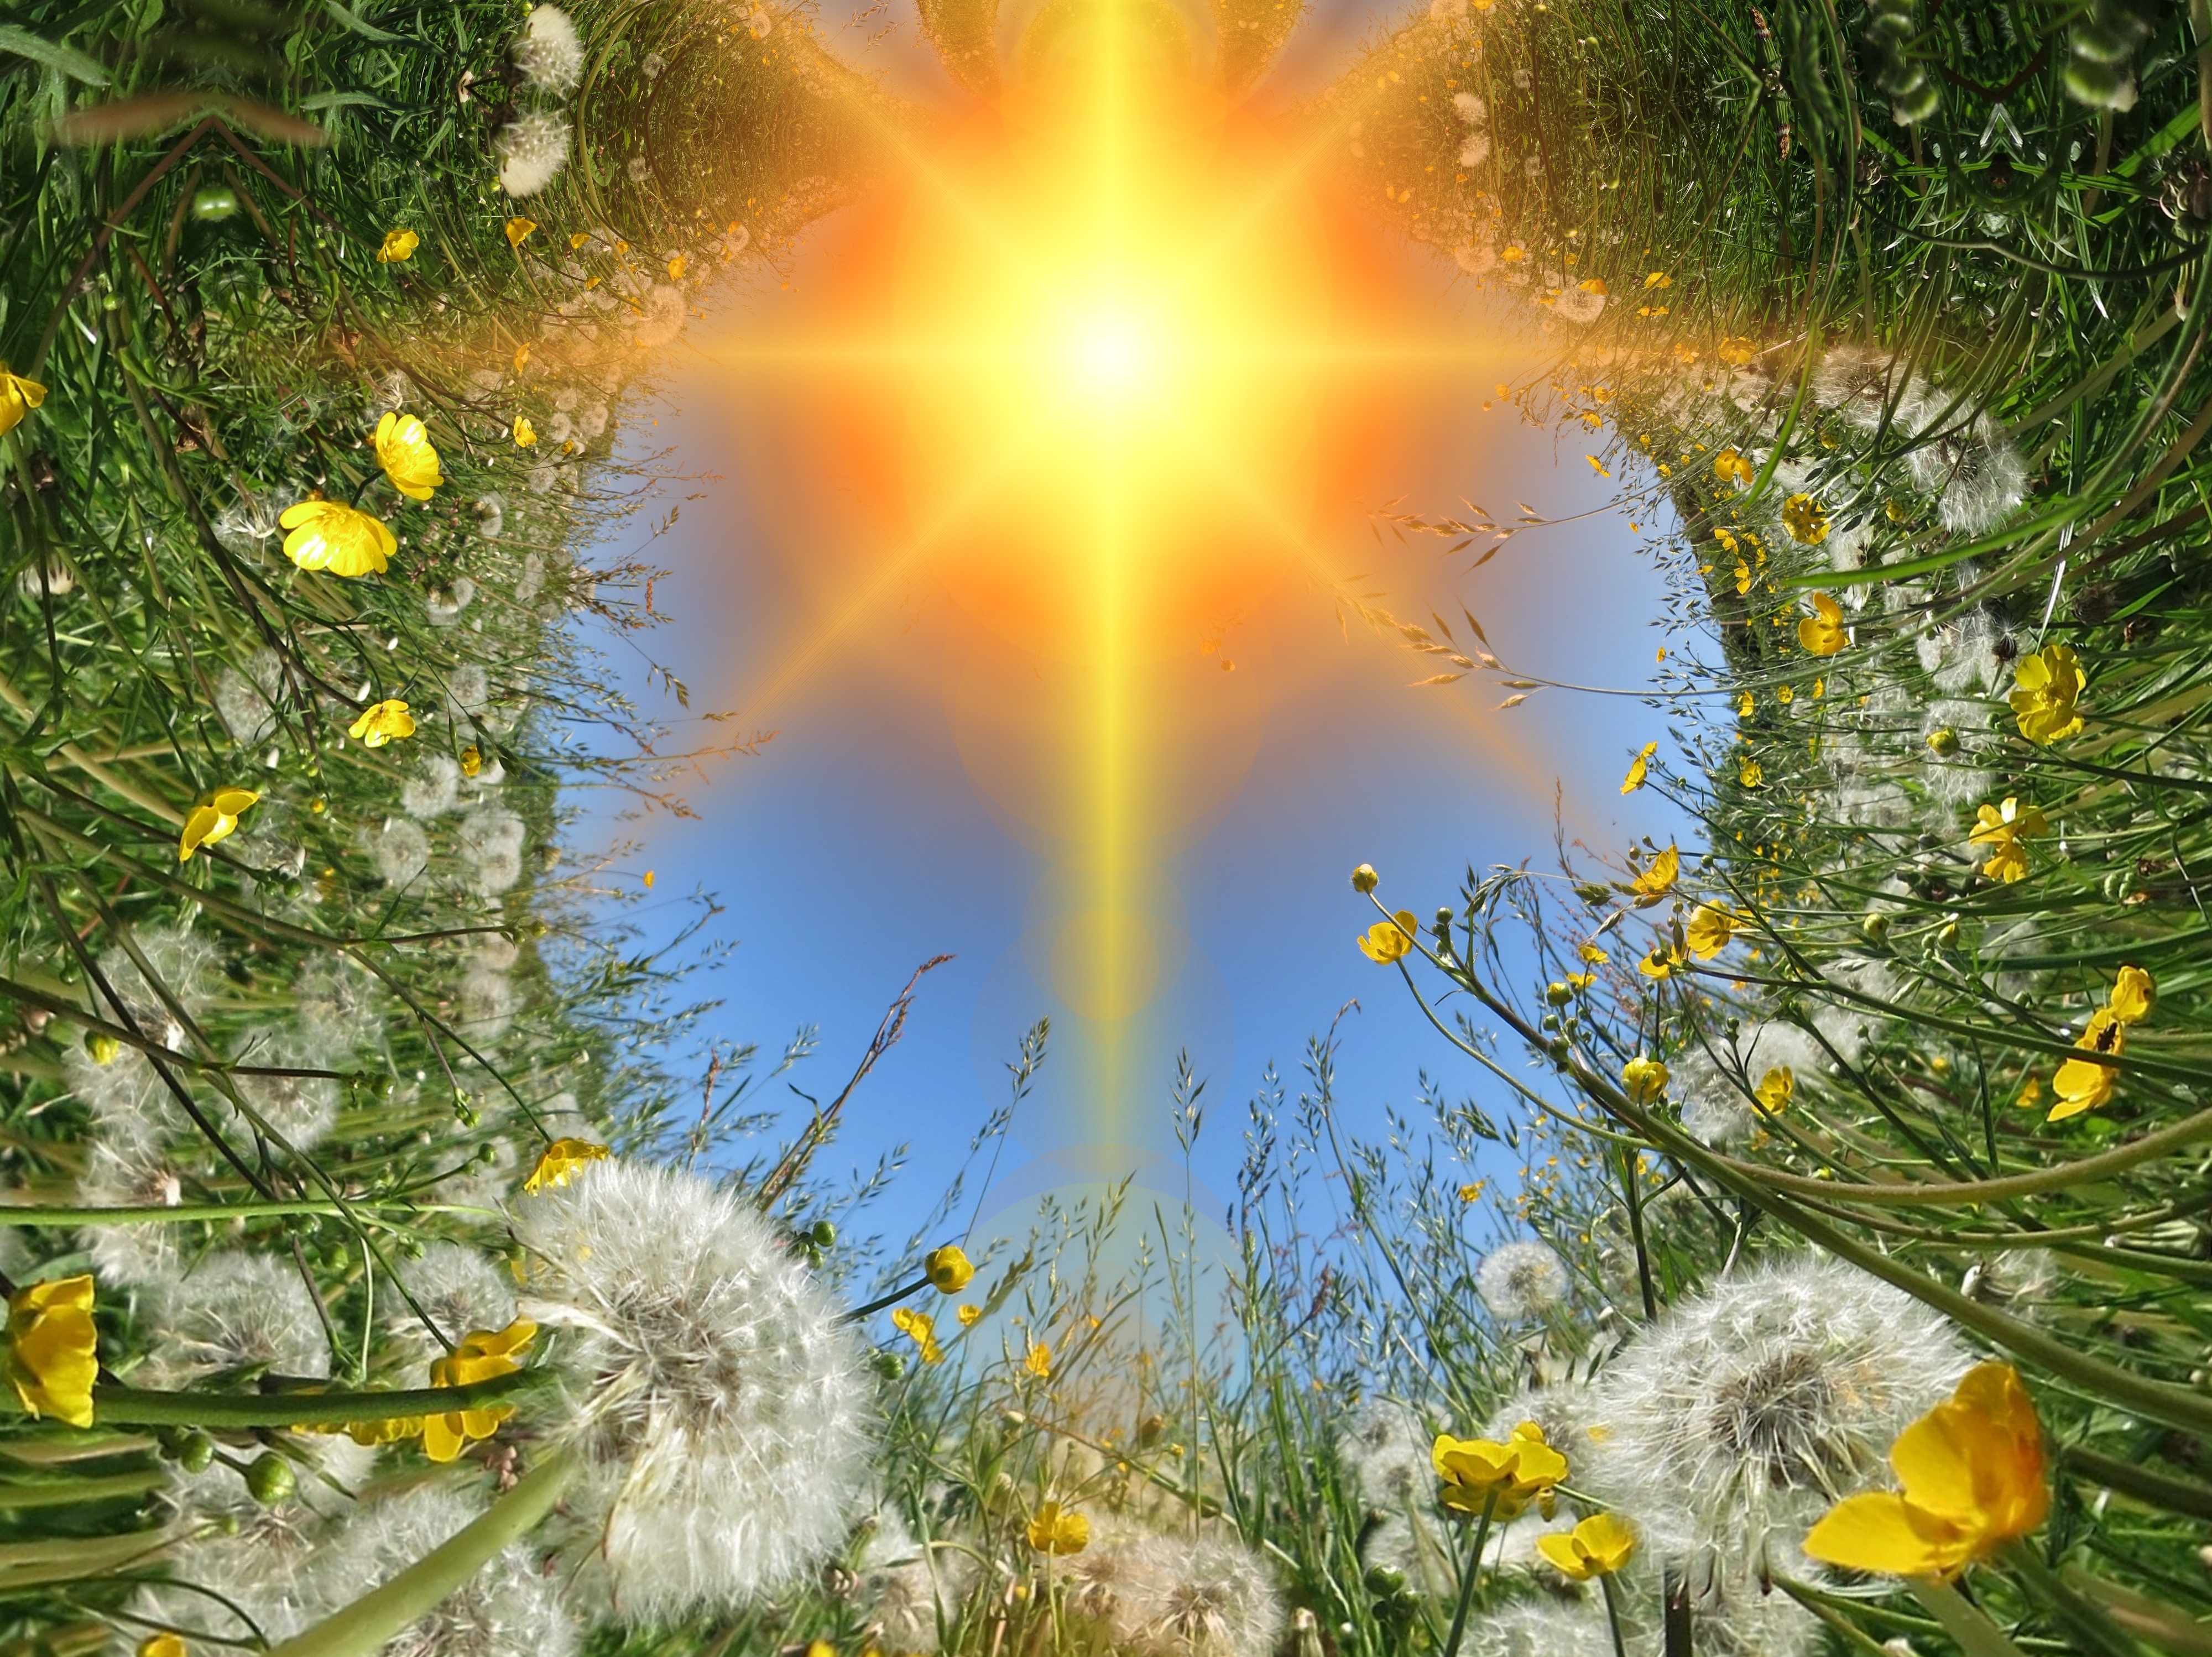
tree, nature, forest, grass, branch, light, plant, sun, meadow, dandelion, sunlight, leaf, flower, bloom, summer, spring, autumn, botany, yellow, close, flora, flowers, wildflowers, dandelions, photoshop, filter, flower meadow, experiment, sunbeam, fill, grassland plants, woody plant